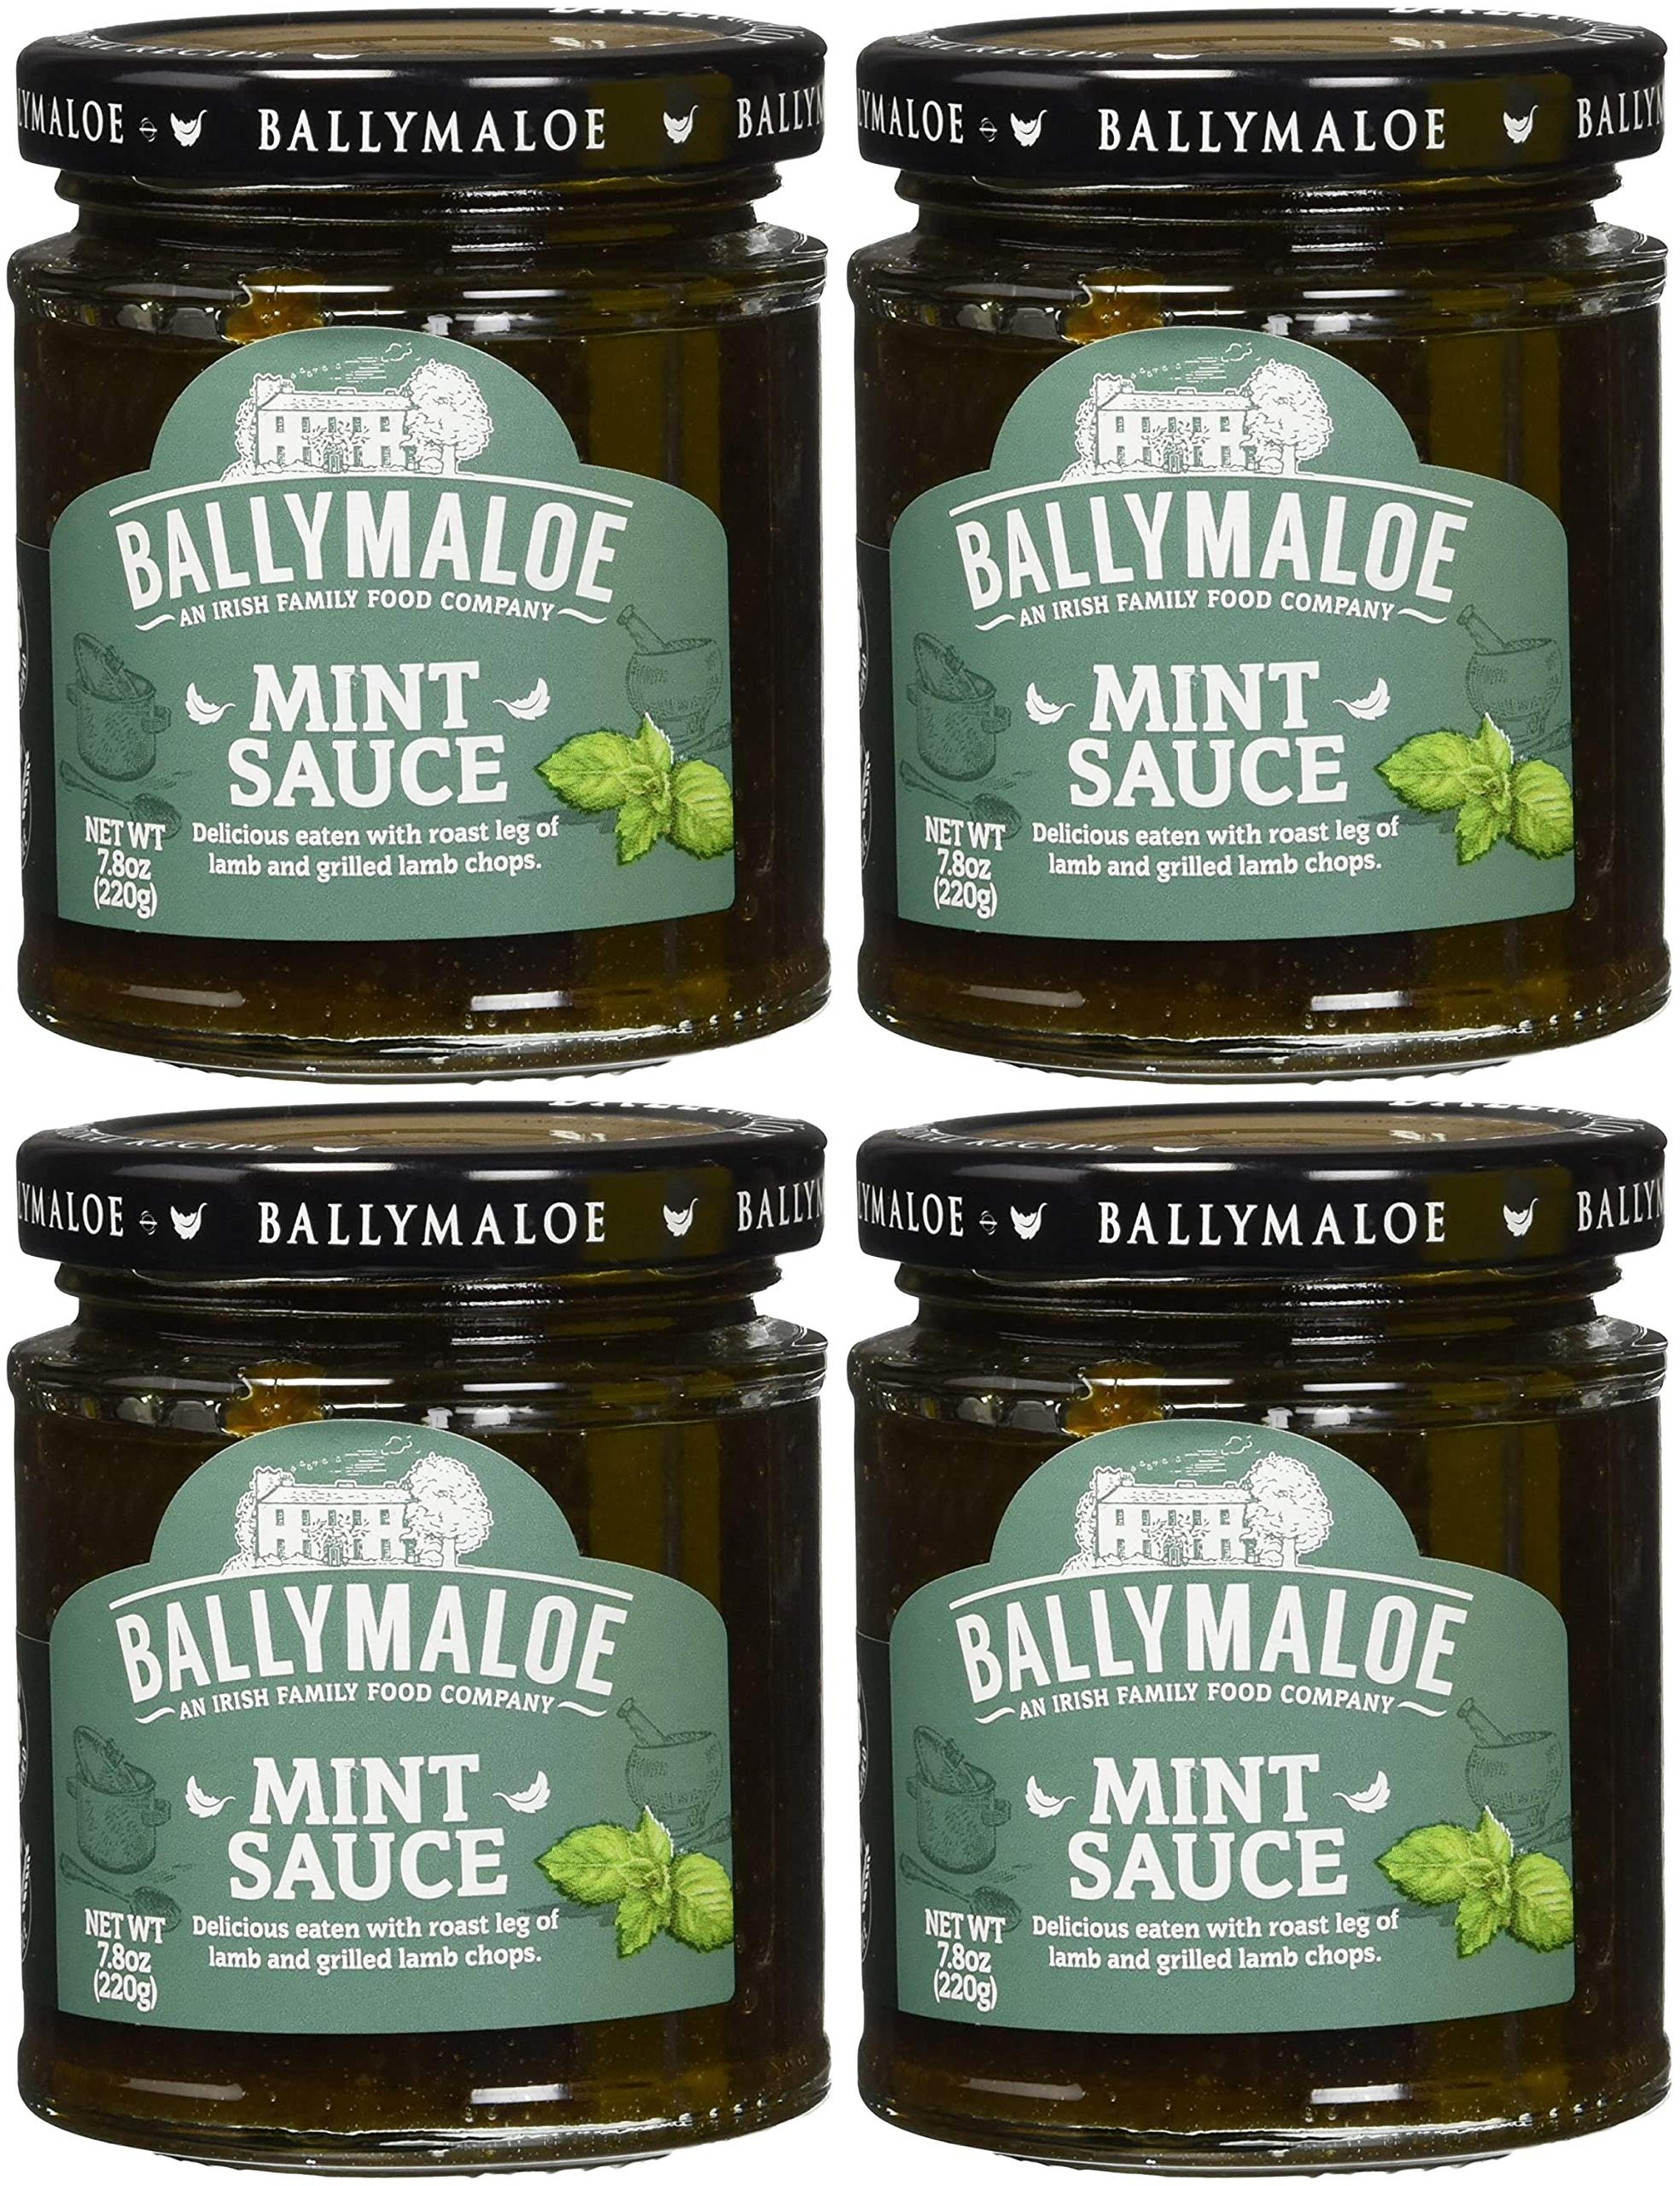
Item Name: Ballymaloe Mint Sauce, 7.8 Ounce Pack of 4
Value: 4.0
Unit: Count

Price: 18.94